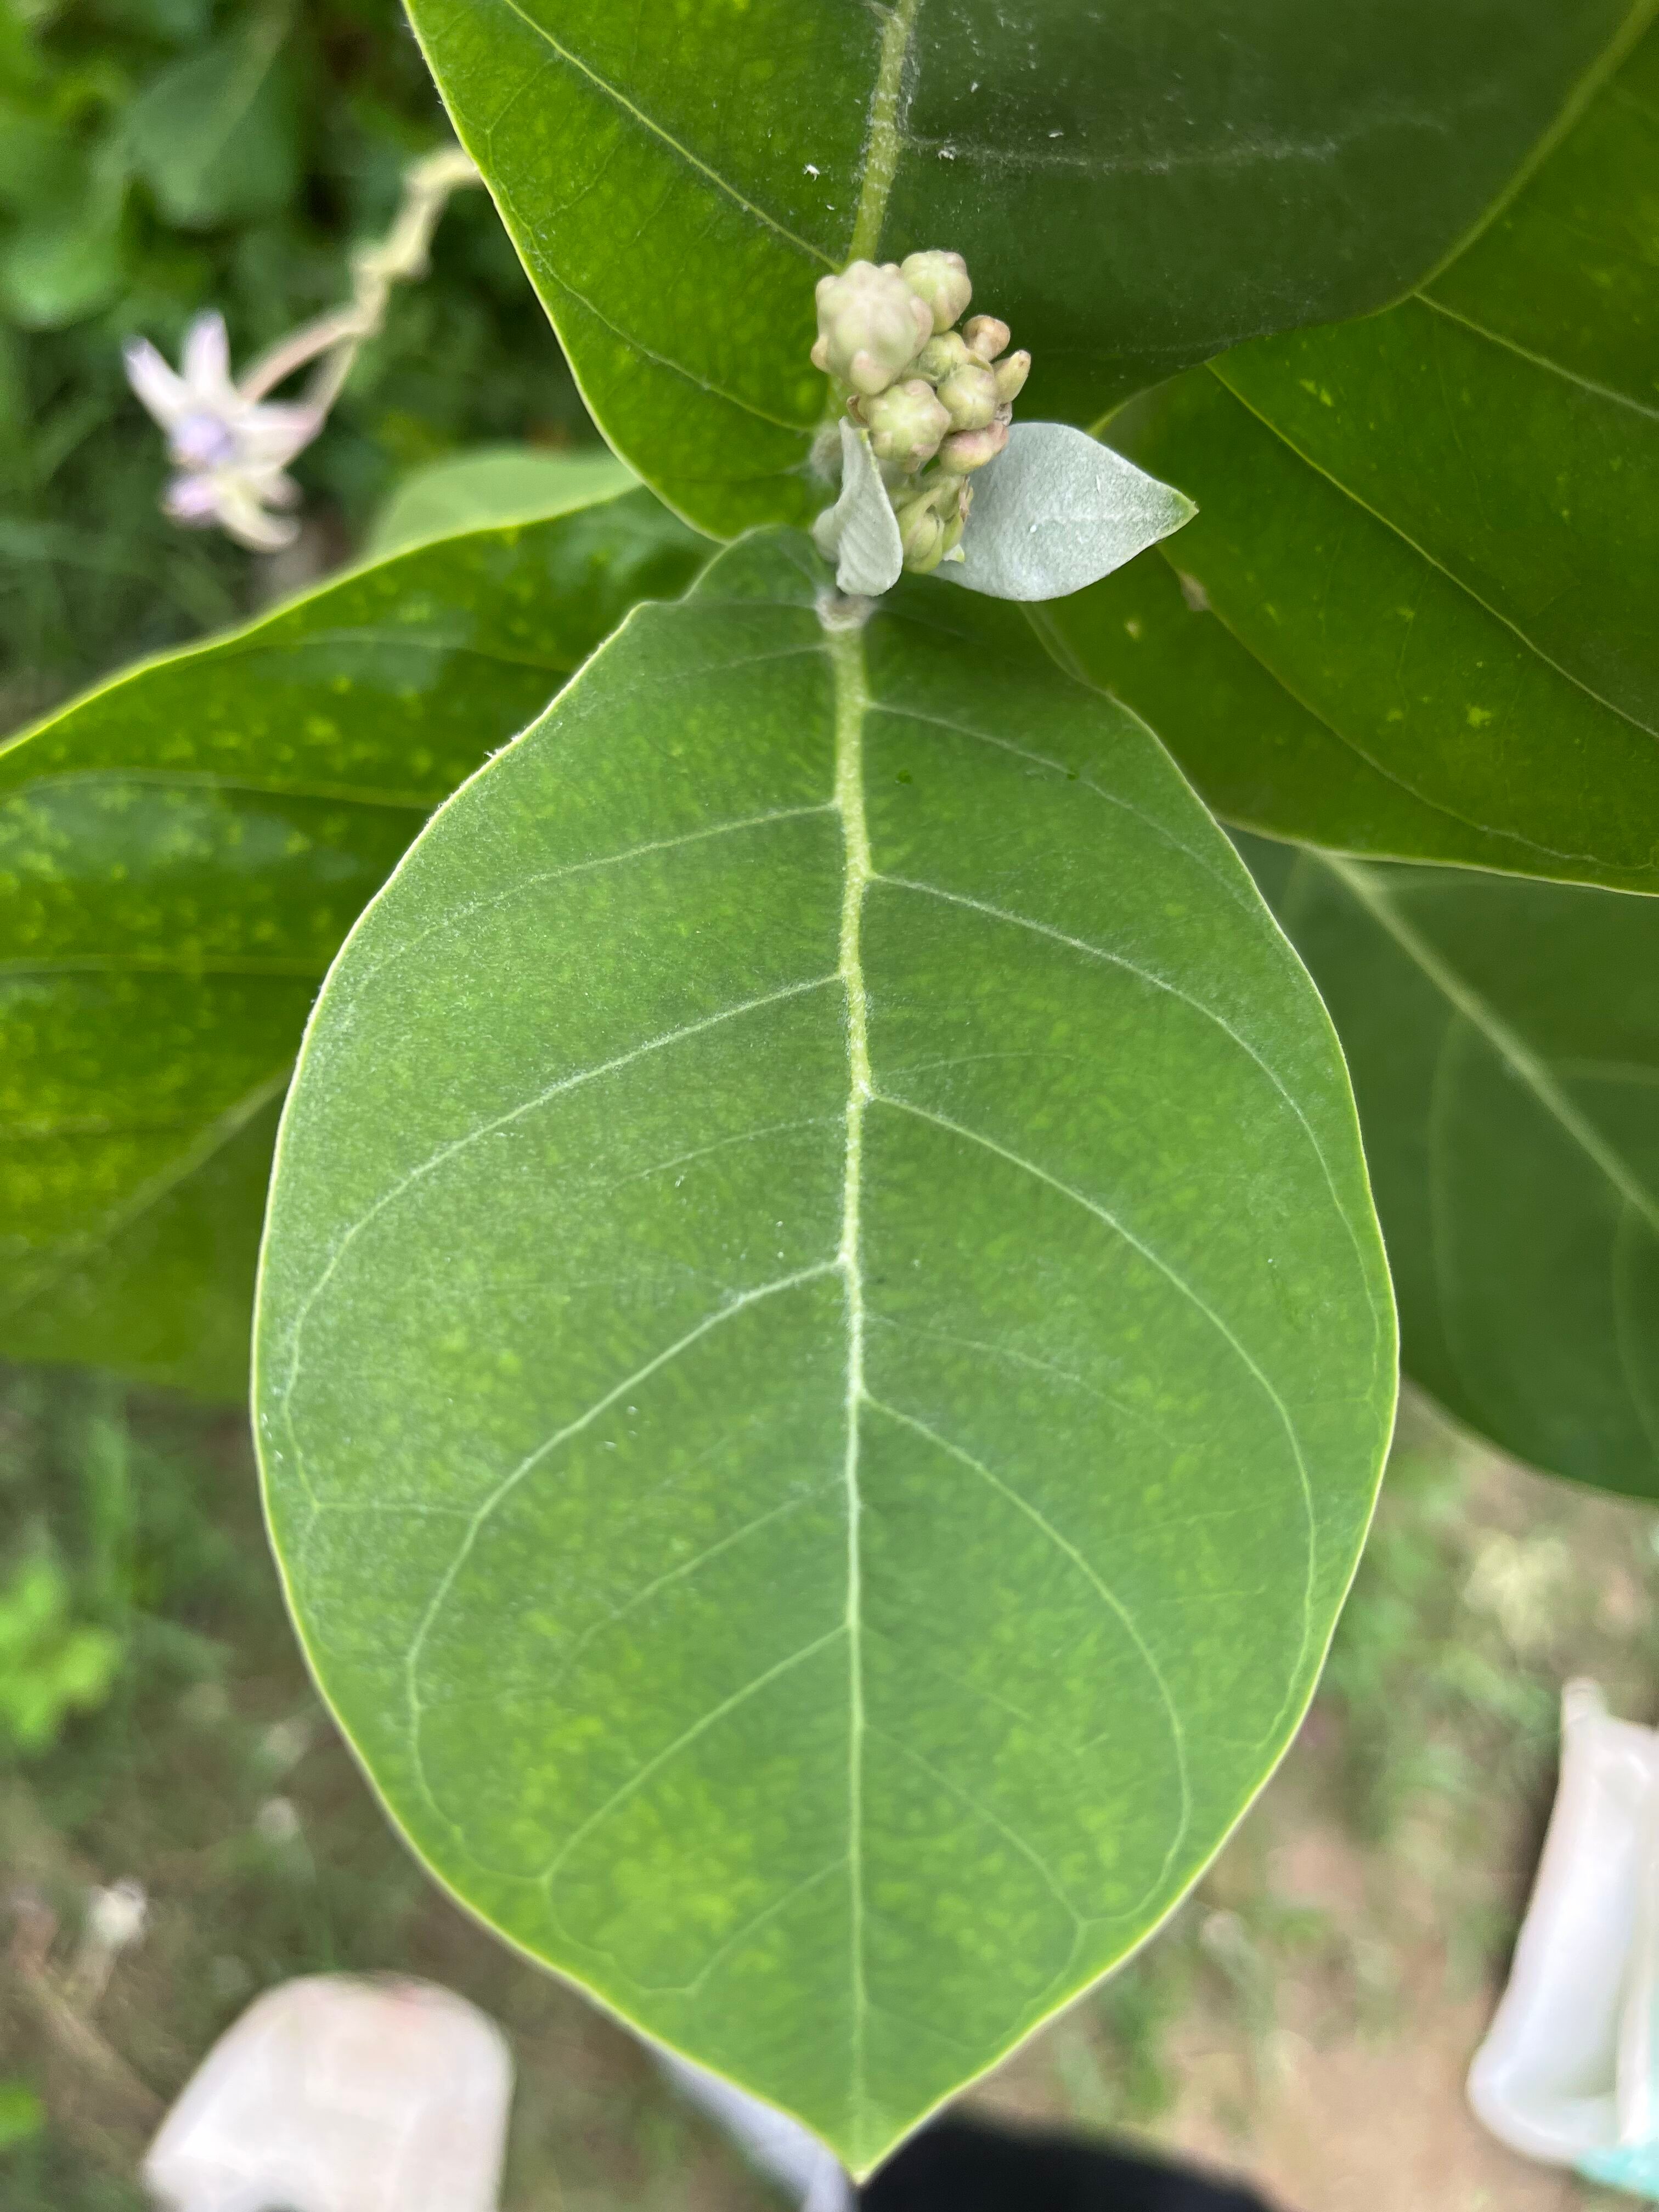
Plant species: calotropis-gigantea